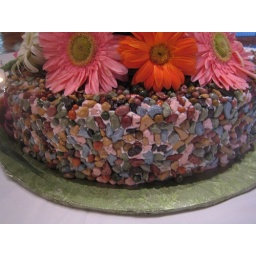
Eat around the river rocks